Jinbei Haishiwang

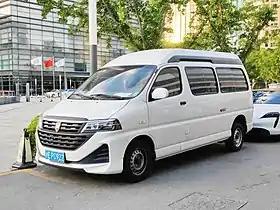

The Jinbei Haishiwang (海狮王) is a light commercial van (LCV) produced by the Chinese automobile manufacturer Jinbei under the Renault Brilliance Jinbei joint venture. The Haishiwang is built on the same Toyota-licensed platform as the Jinbei Xinkuaiyun and Jinbei Granse while serving as a more upmarket model. The production line and technology was improved via the Renault-Mitsubishi-Nissan Alliance standards and the design was conducted by European designers.